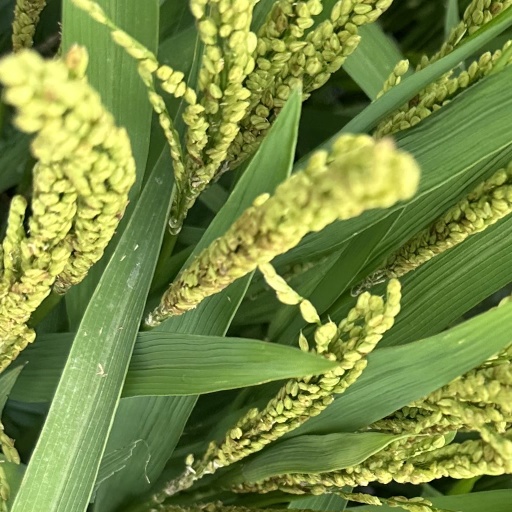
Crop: rice